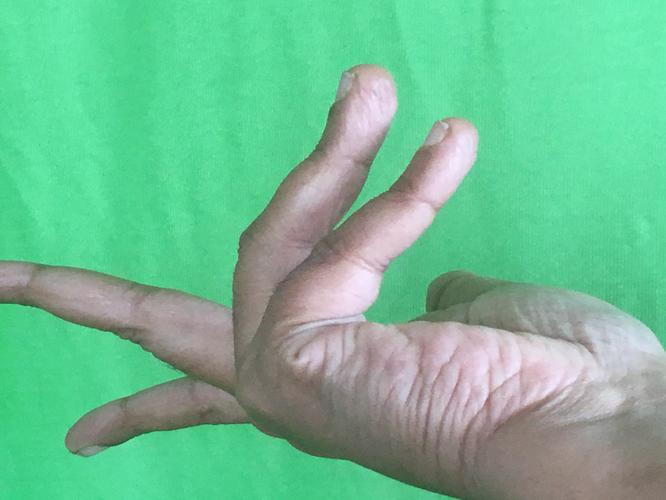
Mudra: Alapadmam
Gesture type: single_hand